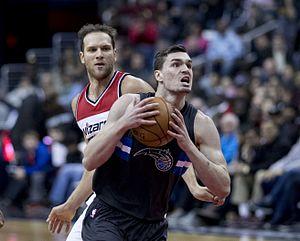
Mario Hezonja est un joueur croate de basket-ball né le 25 février 1995 à Dubrovnik. Hezonja mesure 2,03 m et évolue aux postes d'ailier et ailier fort.